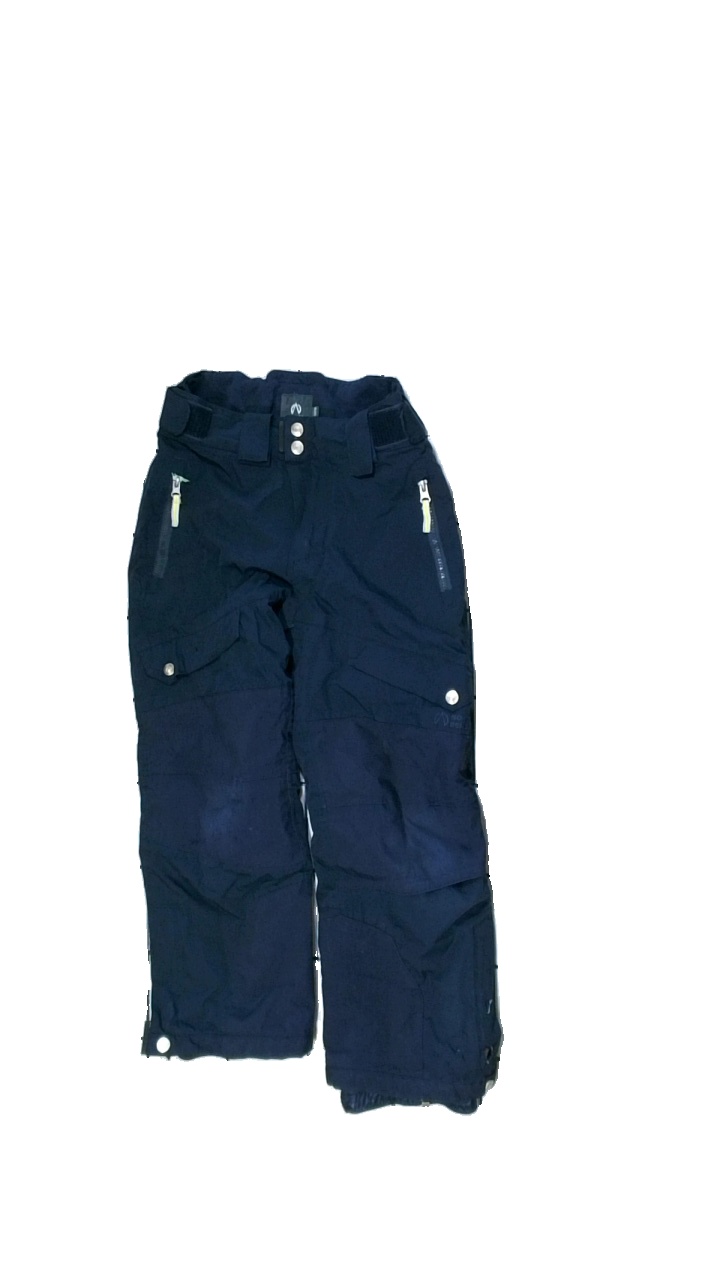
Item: Winter Trousers (Children)
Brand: North Bend
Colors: White, Black
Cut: Regular
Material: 100% polyester
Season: All
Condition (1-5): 2
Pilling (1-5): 5
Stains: Minor
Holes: Major
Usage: Export
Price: <50